Hans Wilhelm Longva

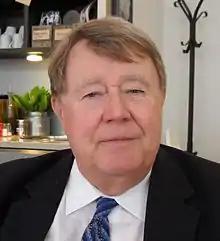
Hans Wilhelm Longva, 2010.

He took the cand.jur. degree, and alter started working for the Norwegian Ministry of Foreign Affairs in 1966. He served as Norway's ambassador to Kuwait from 1984 to 1991, followed by ten years in the Ministry of Foreign Affairs as subdirector until 1994, head of department until 1995 and deputy under-secretary of state from 1995 to 2001. He was then Norway's ambassador to Turkey from 2001 to 2006, briefly stationed in Azerbaijan before serving as ambassador to Syria and Lebanon from 2006 to 2008. He finished his career as special adviser in the Ministry of Foreign Affairs, where he served until his death in 2013.